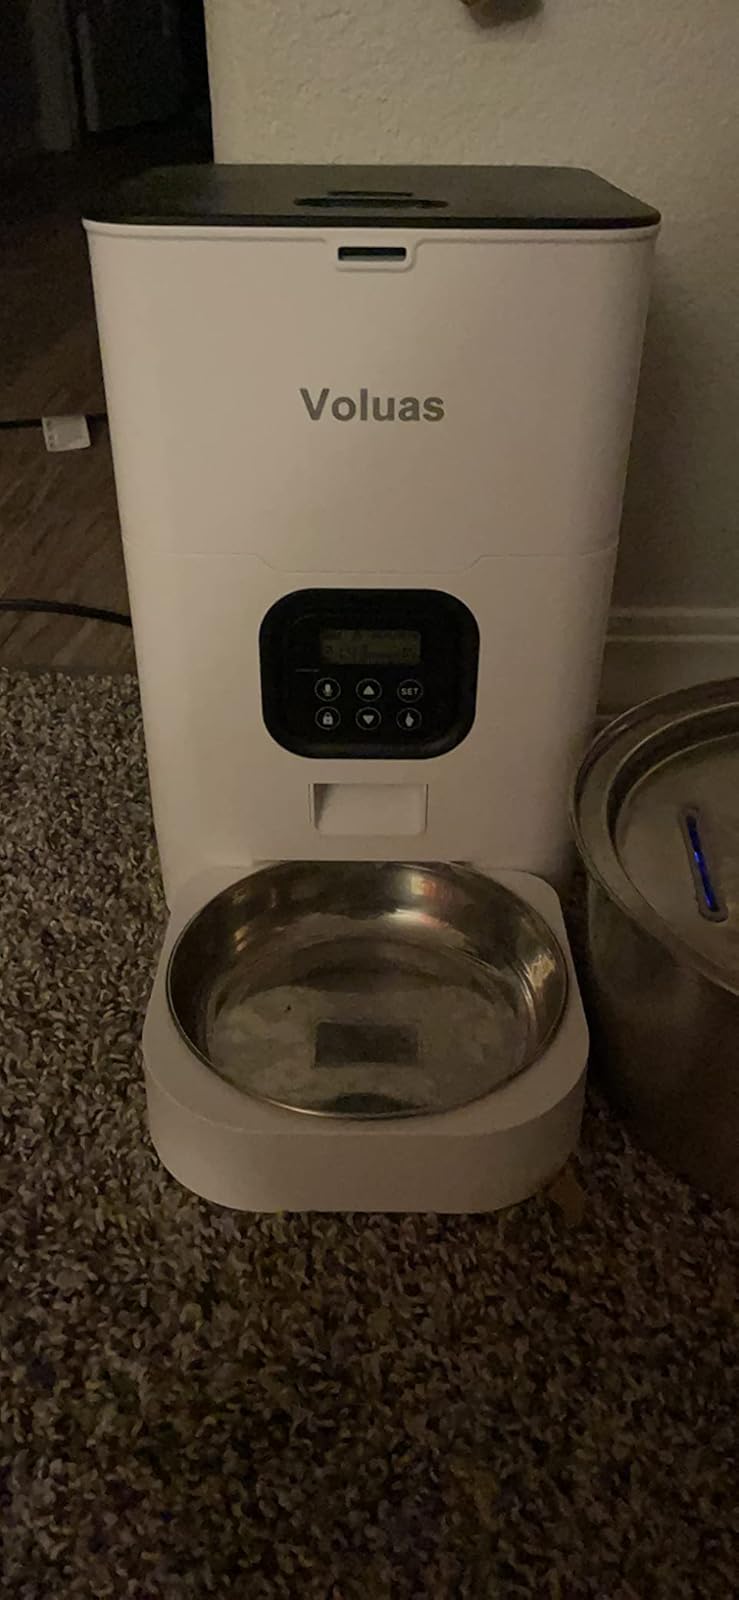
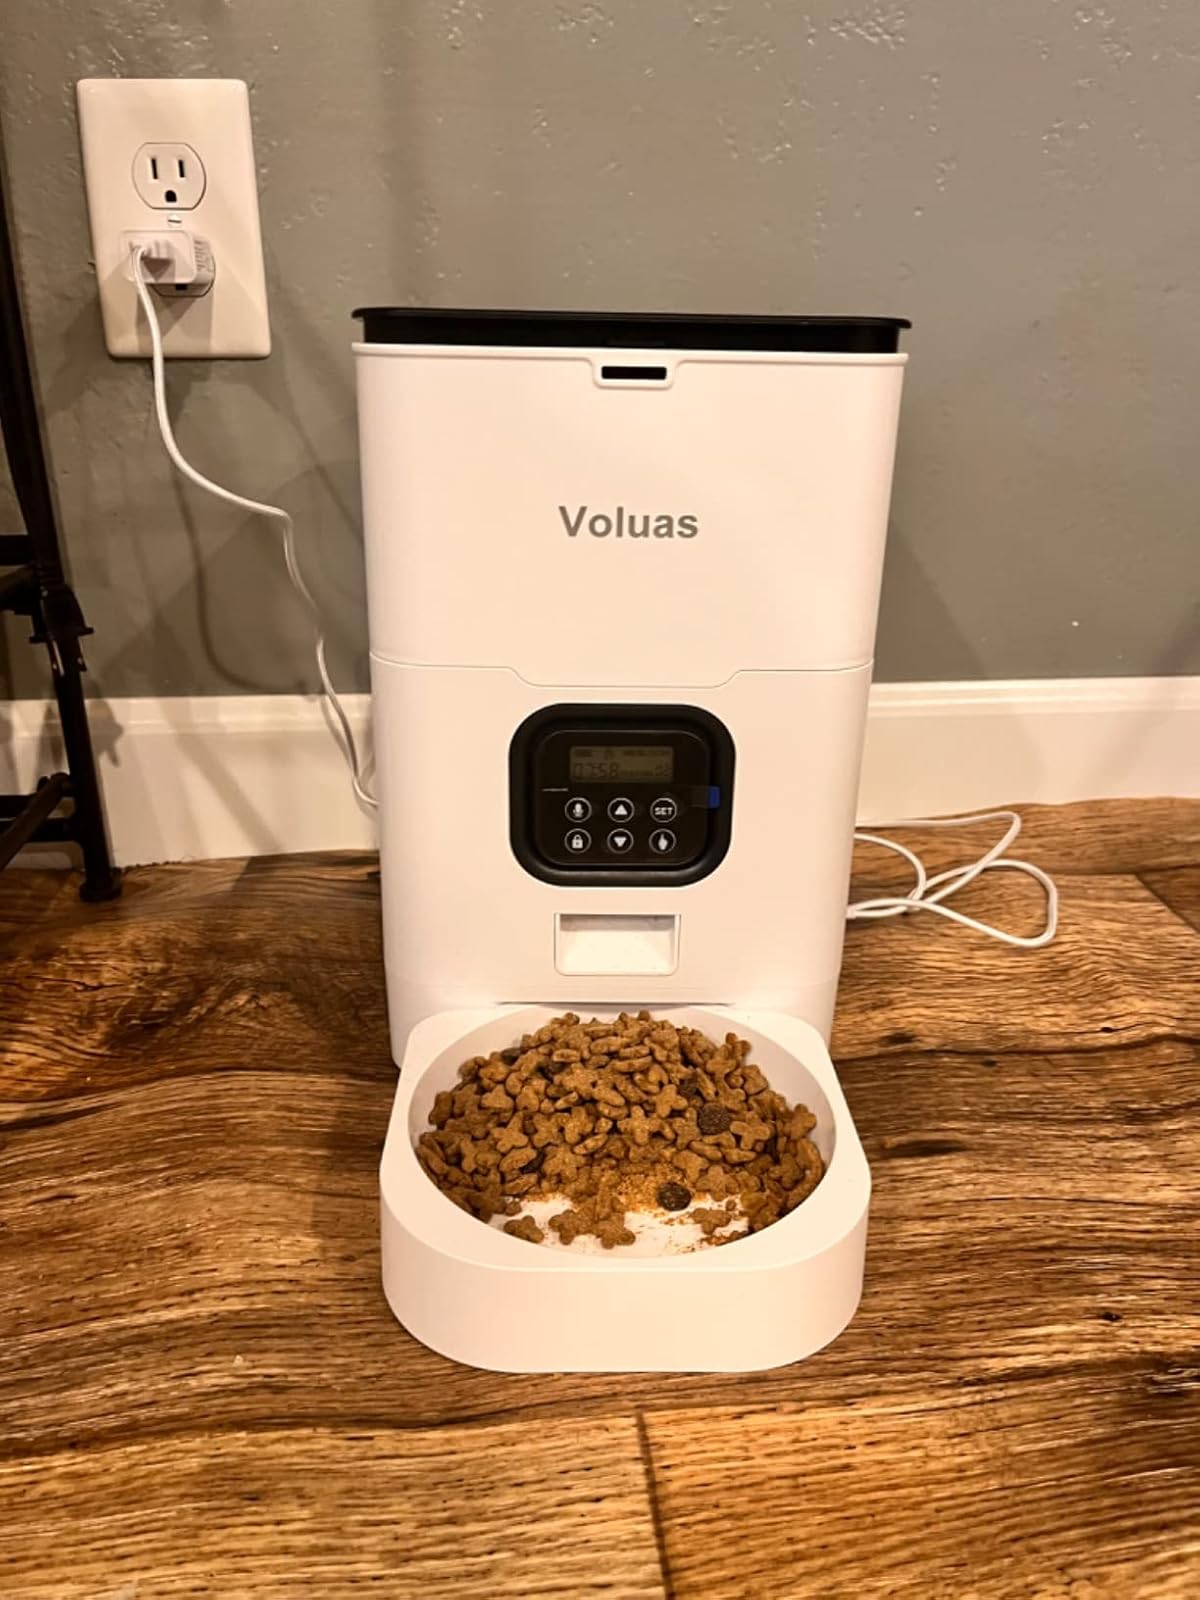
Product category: items_feeder
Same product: yes